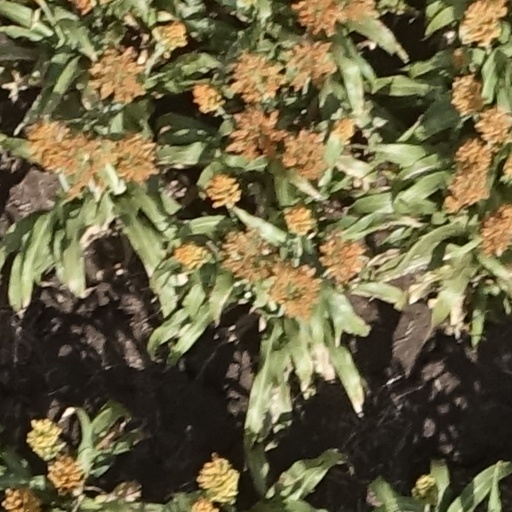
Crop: sorghum